Ham House

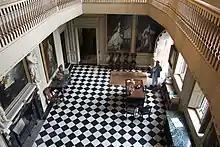
A photograph looking down on the interior of the Great Hall, showing the chequerboard floor tiles, several of the large wall portraits and pieces of furniture placed at the edges of the room.

Ham House is unusual in retaining much of its original 17th-century interior decoration, offering a rare experience of the style of the courts of Charles I and Charles II. Ham House's rooms display collections of 17th-century paintings, portraits and miniatures, in addition to cabinets, tapestries and furniture amassed and retained by generations of the Murray and Tollemache families. Geoffrey Beard, in his study, "The National Trust Book of English Furniture", noted the extraordinarily high quality of the Lauderdales' furnishing of the house, undertaken with "a lavishness which transcended even what was fitting to their exalted rank". Bridget Cherry, in the "London: South" volume of the Pevsner Architectural Guides suggested that, while the exterior of Ham was "not as attractive as other houses of this period", the "high architectural and decorative interest" of its interior should be recognised. John Julius Norwich considered the interiors, a "time machine – enclosing one in the elegant, opulent world of van Dyck and Lely".